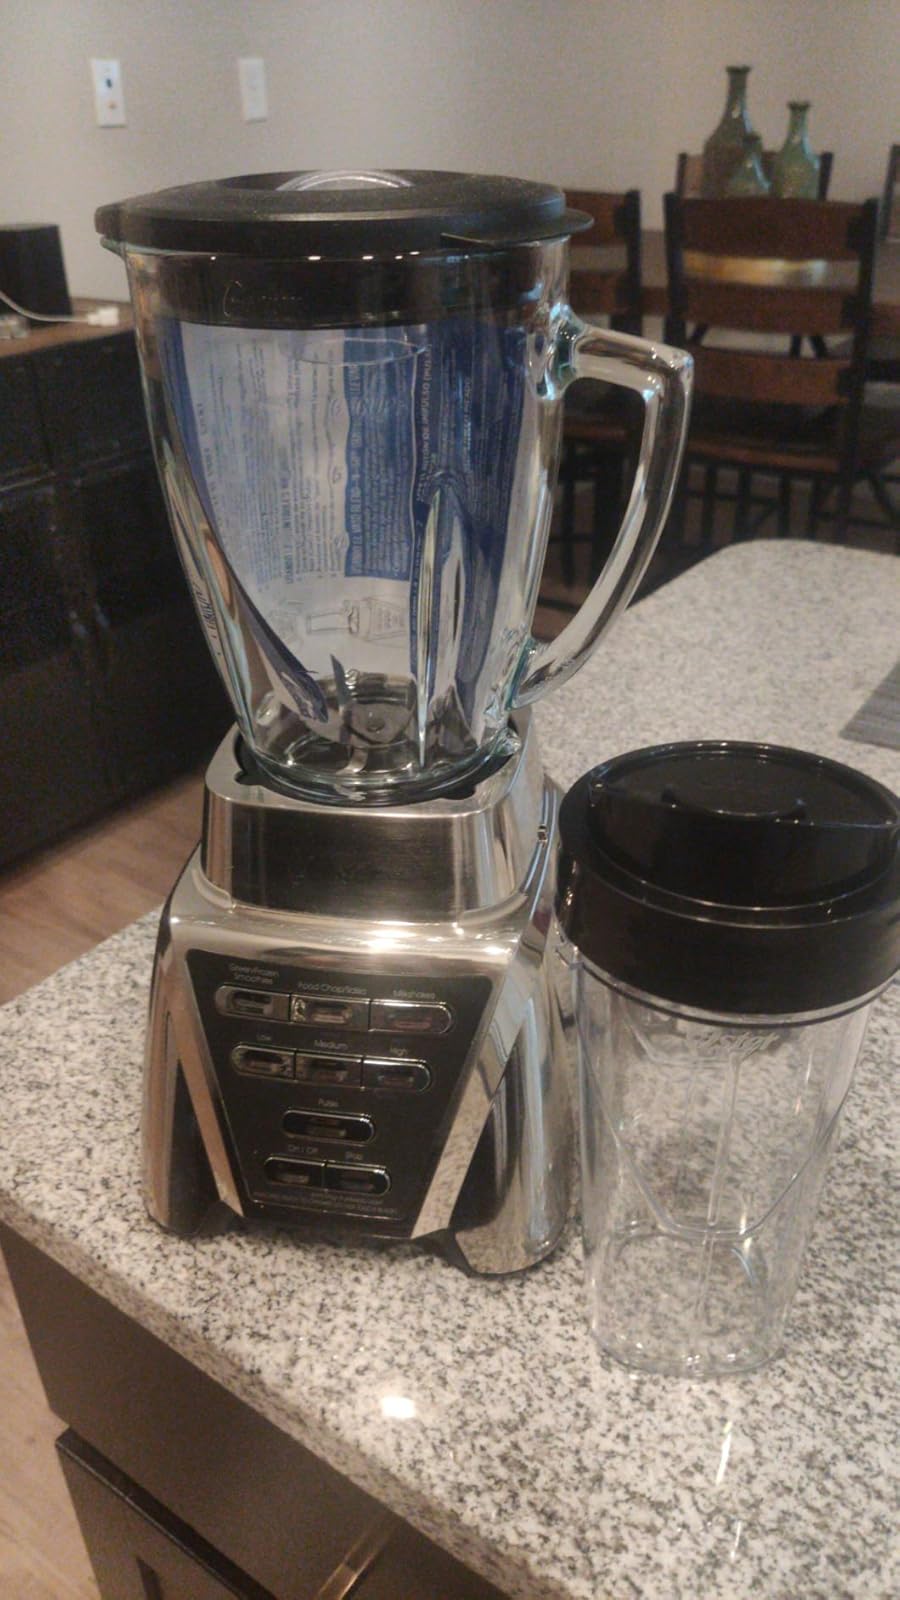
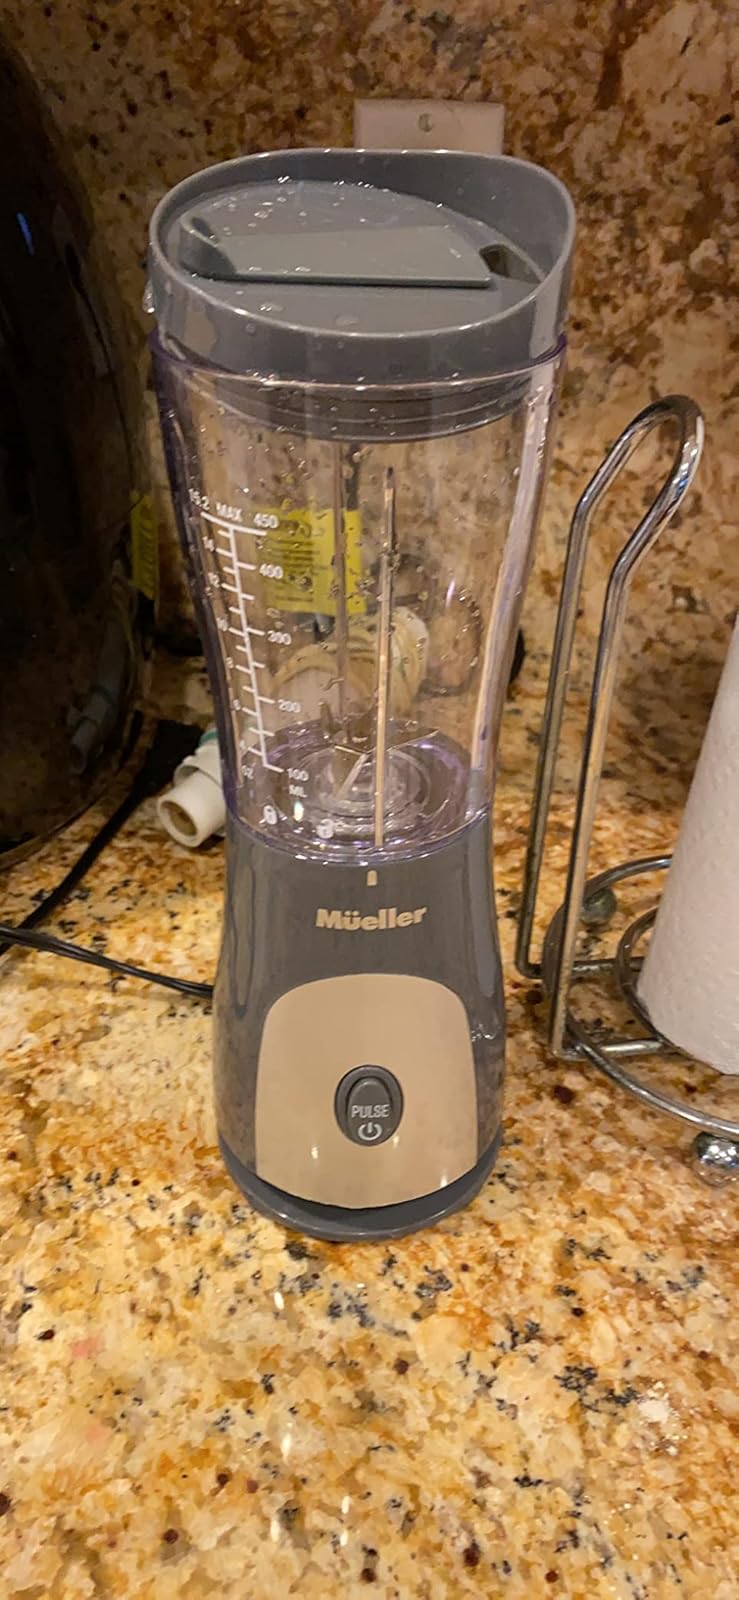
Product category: items_blender
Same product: no